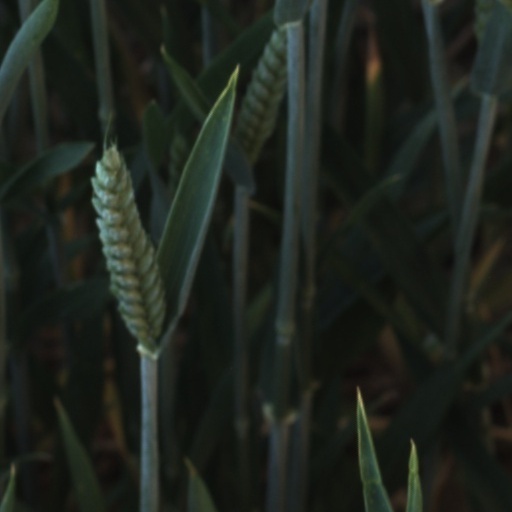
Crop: wheat